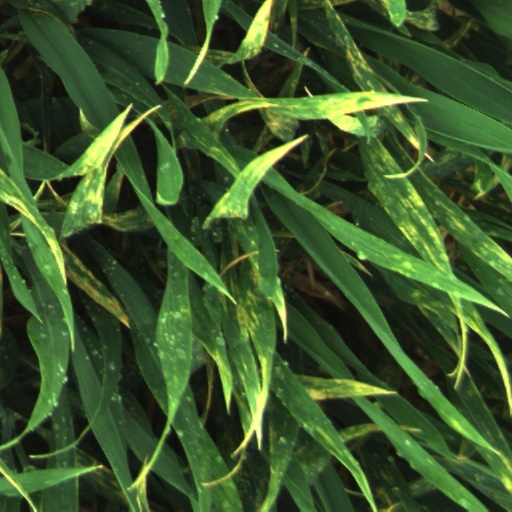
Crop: wheat